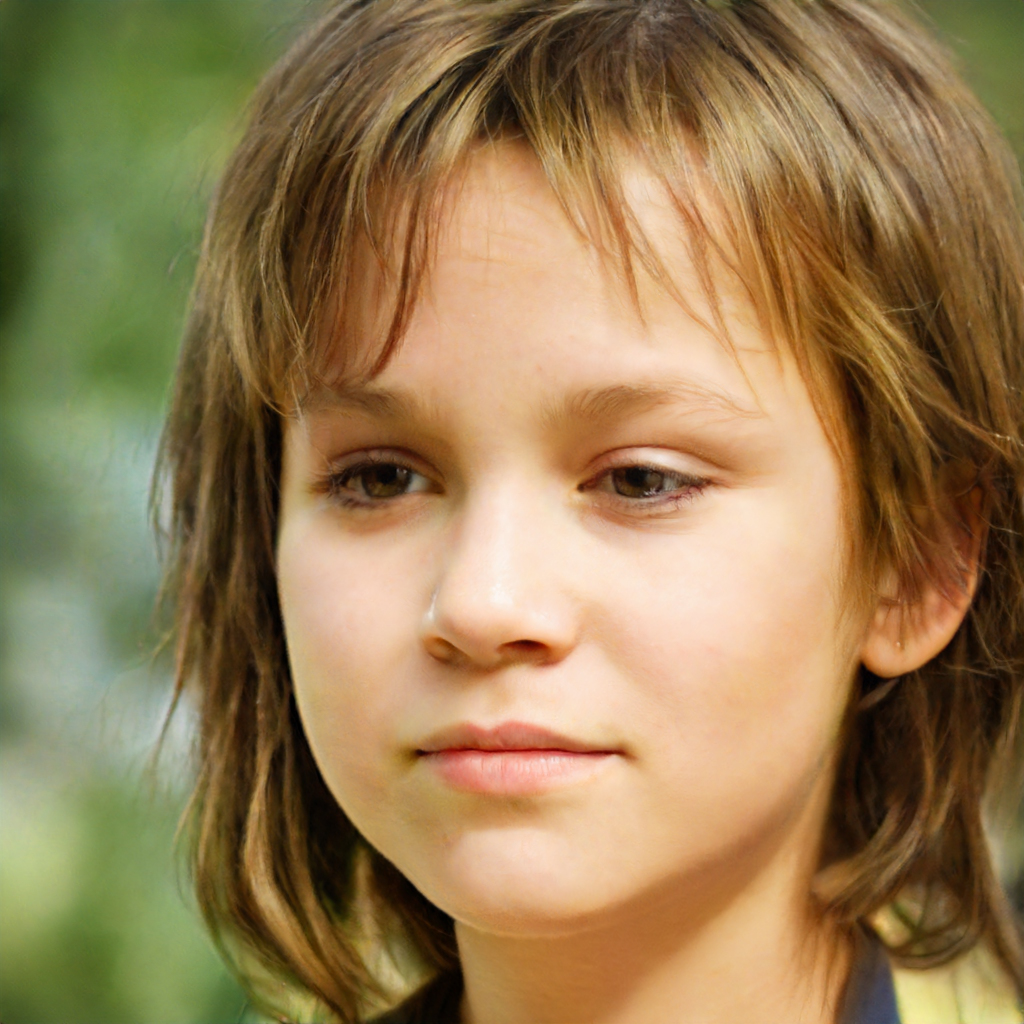
Gender: Female